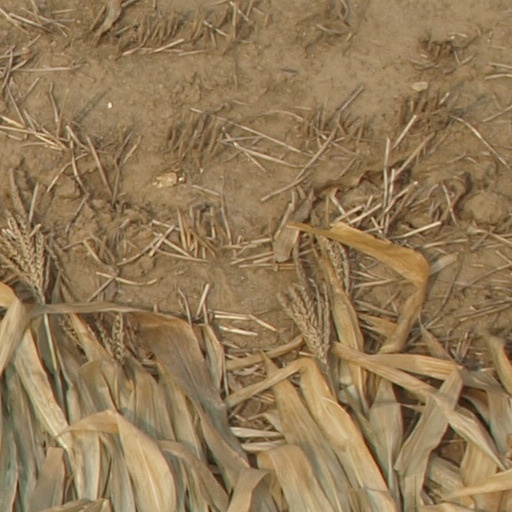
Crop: maize; corn